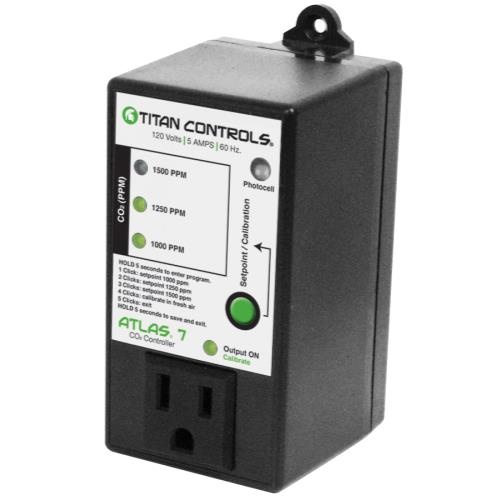
Titan Controls Atlas 7 - CO2 Controller
Select CO2 ppm levels at 1000 ppm, 1250 ppm or 1500 ppm. Integrated photocell. Built-in calibration feature. Single button control. Enclosure resists dust, rust and moisture. 5 Amps maximum/120 V/ 60 Hz.
Brand: Bloomponic Hydroponics and Organics
Category: Home & Garden > Lawn & Garden > Gardening > Hydroponics > Hydroponic Systems